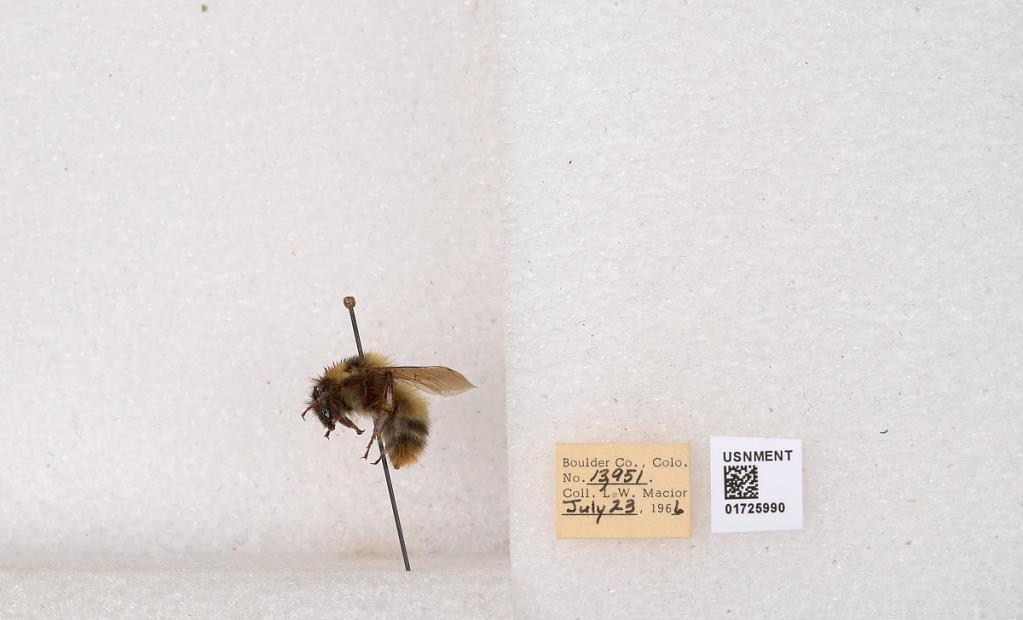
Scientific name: Bombus kirbyellus
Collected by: L. Macior
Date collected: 1966-7-23
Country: United States
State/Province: Colorado
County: Boulder
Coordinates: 40.0925, -105.358